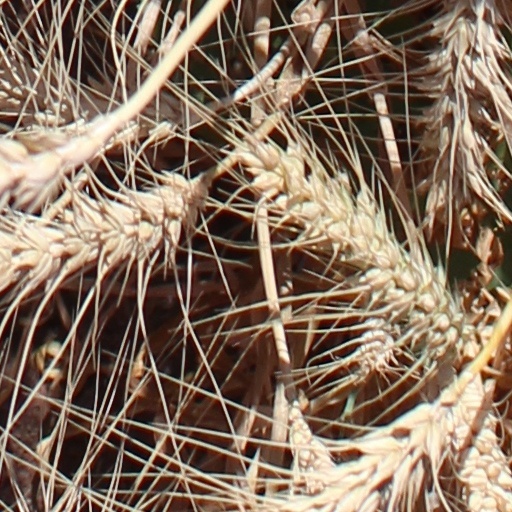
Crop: wheat